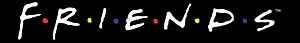
Episoder af Venner
Venner-logo fra åbningssekvensen af showet
Dette er en oversigt over episoderne af tv-serien Venner. Serien begyndte med The Pilot-episoden, der blev transmitteret den 22. september 1994. Serien sluttede efter 10 sæsoner og 236 episoder den 6. maj 2004. Hver episode, med undtagelse af seriens præmiere-episode og finale-episode har en titel, der starter med "The One ...". Episoderne er i gennemsnit 22 minutter lange.